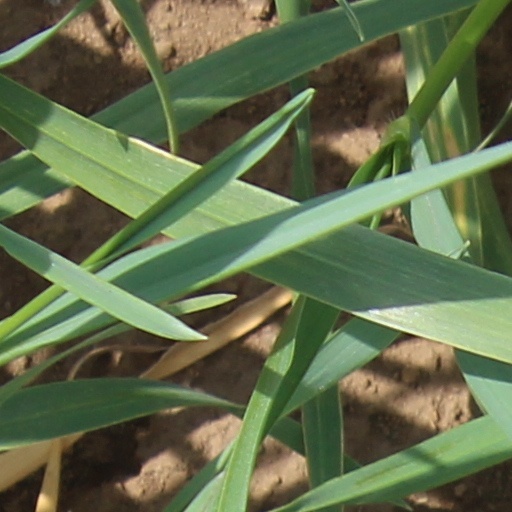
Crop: wheat